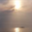
Label: sea